Midwestern State University

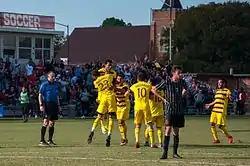
MSU celebrate after scoring a late-goal during the 2016 soccer playoffs.

Midwestern State fields 13 intercollegiate NCAA Division II athletic teams. MSU is a member of the Lone Star Conference (LSC). The school mascot is the mustang.